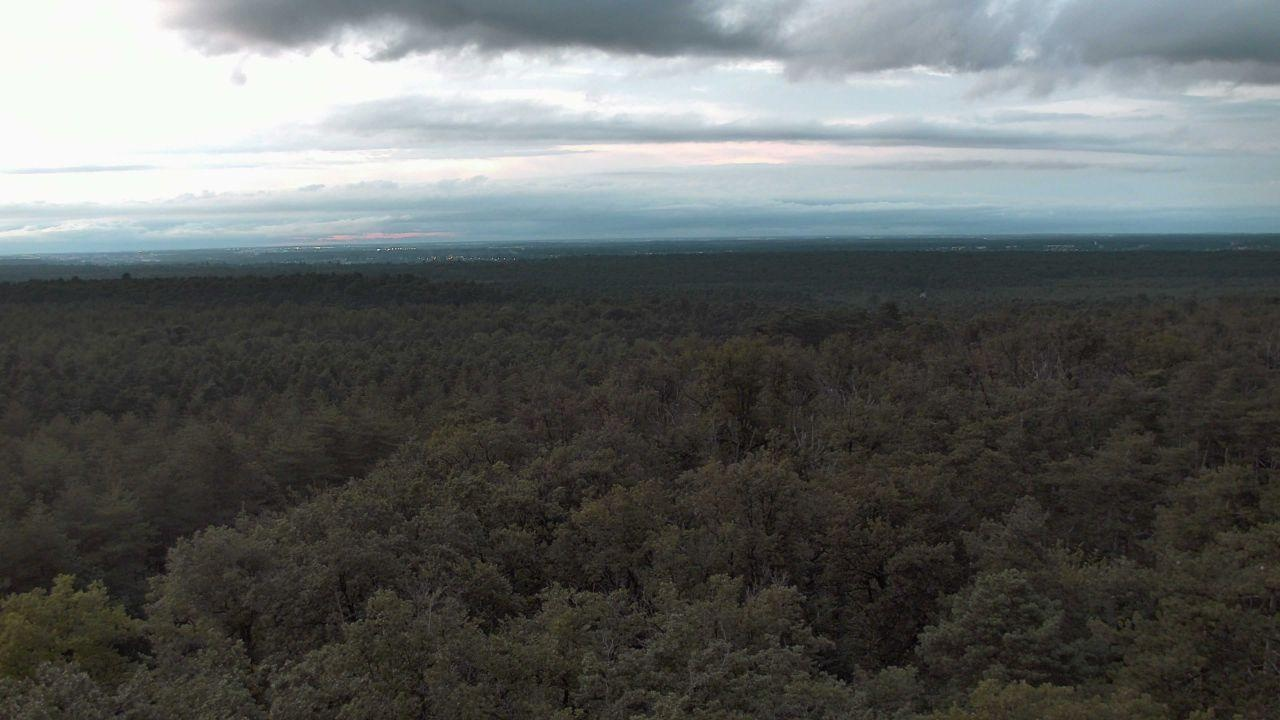
Fire: no
Smoke: no